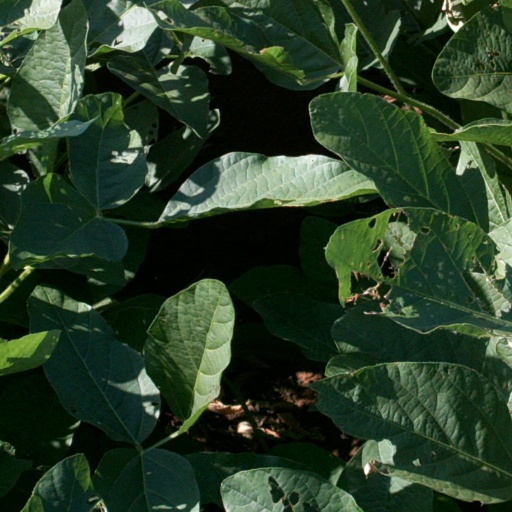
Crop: soybean